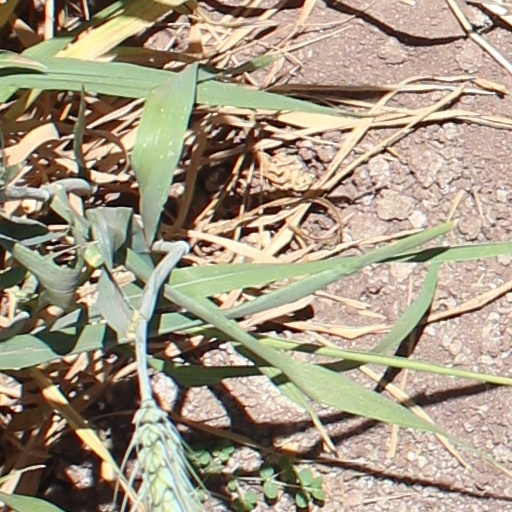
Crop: wheat